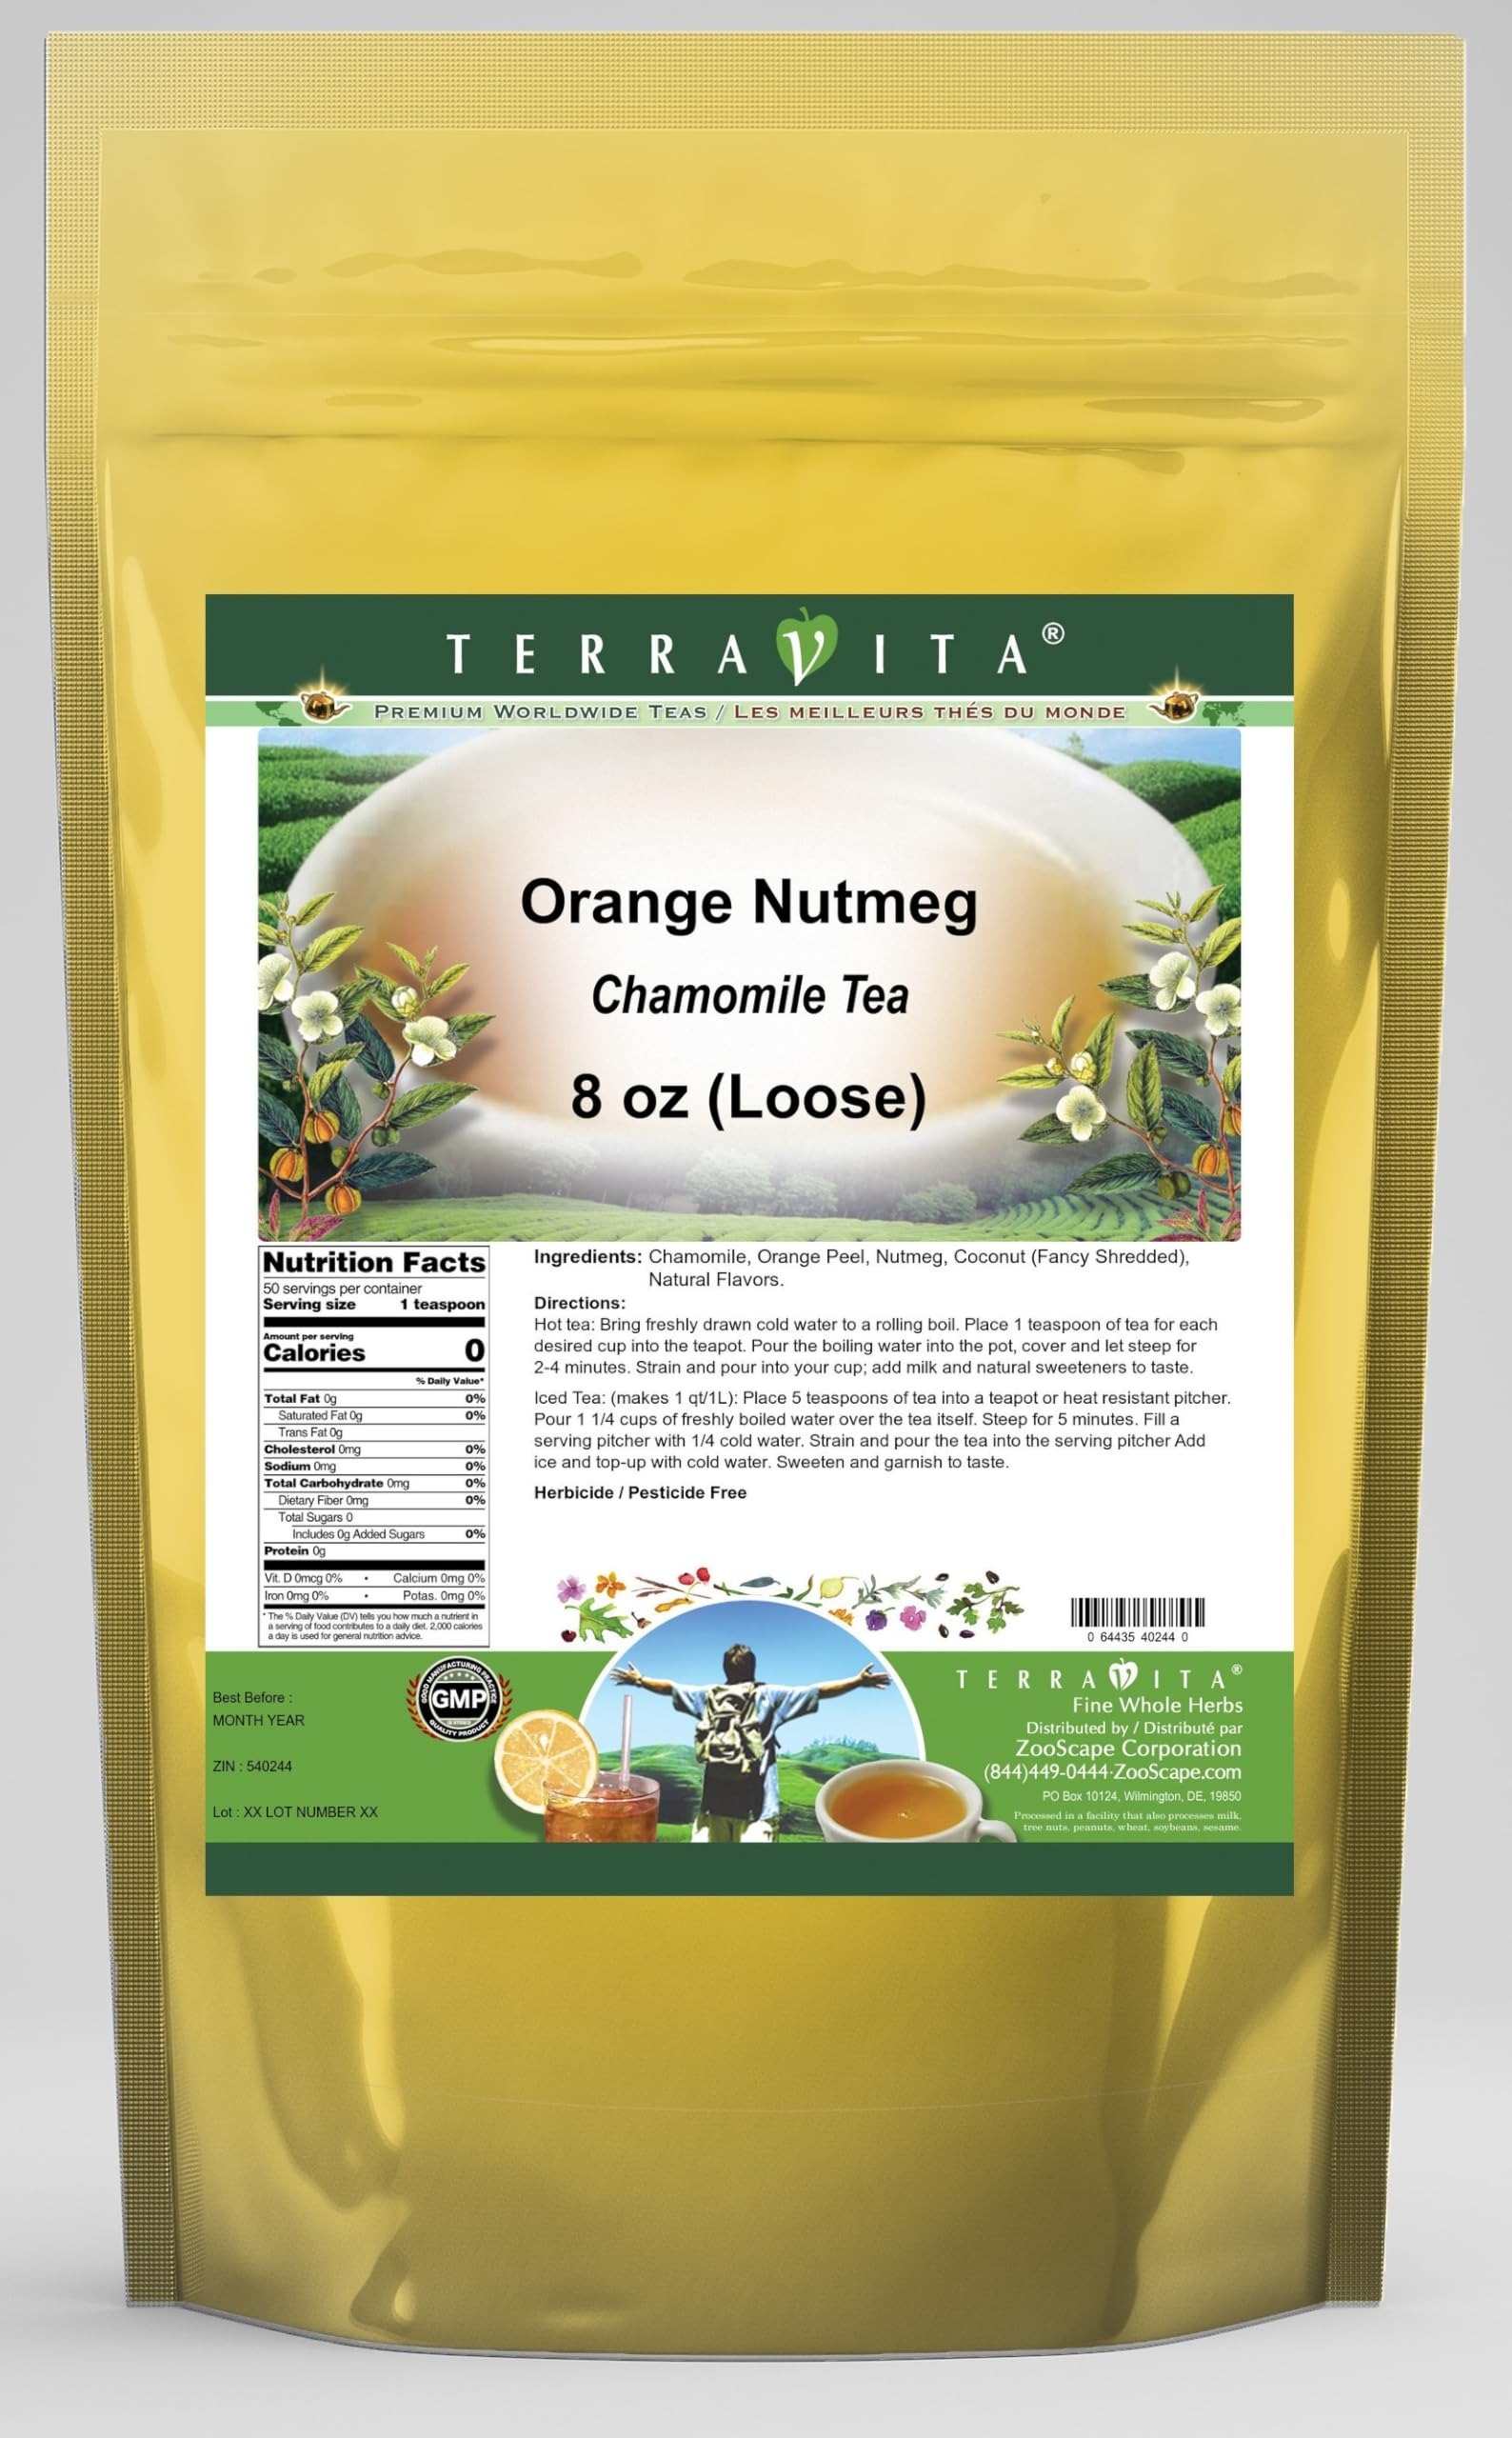
Item Name: Orange Nutmeg Chamomile Tea (Loose) (8 oz, ZIN: 540244) - 3 Pack
Bullet Point 1: Our Orange Nutmeg Chamomile Tea is a delicious flavored Chamomile tea with Orange Peel, Nutmeg and Coconut that you will enjoy relaxing with anytime! The natural Orange Nutmeg taste is delicious! - Ingredients: Chamomile tea, Orange Peel, Nutmeg, Coconut and Natural Orange Nutmeg Flavor.
Bullet Point 2: No fillers.
Bullet Point 3: Manufacturer: TerraVita
Bullet Point 4: Size: 8 oz
Bullet Point 5: Loose Leaf Chamomile Tea - Packed in a convenient upright pouch!
Product Description: Our Orange Nutmeg Chamomile Tea is a delicious flavored Chamomile tea with Orange Peel, Nutmeg and Coconut that you will enjoy relaxing with anytime! The natural Orange Nutmeg taste is delicious! - Ingredients: Chamomile tea, Orange Peel, Nutmeg, Coconut and Natural Orange Nutmeg Flavor. - Hot tea brewing method: Bring freshly drawn cold water to a rolling boil. Place 1 teaspoon of tea for each desired cup into the teapot. Pour the boiling water into the pot, cover and let steep for 2-4 minutes. Strain and pour into your cup; add milk and natural sweeteners to taste. - Iced tea brewing method: (to make 1 liter/quart): Place 5 teaspoons of tea into a teapot or heat resistant pitcher. Pour 1 1/4 cups of freshly boiled water over the tea itself. Steep for 5 minutes. Fill a serving pitcher with 1/4 cold water. Strain and pour the tea into the serving pitcher Add ice and top-up with cold water. Sweeten and garnish to taste. - TerraVita is an exclusive line of premium-quality, natural source products that use only the finest, purest and most potent ingredients found around the world. TerraVita is hallmarked by the highest possible standards of purity, potency, stability and freshness. All of our products are prepared with the highest elements of quality control, from raw materials through the entire manufacturing process, up to and including the moment that the bottles or bags are sealed for freshness and shipped out to you. Our highest possible standards are certified by independent laboratories and backed by our personal guarantee. - TerraVita exists to meet and ensure your family's health and wellness without the harmful effects of chemicals and health products. We strive to make all of our products affordable and reliable and are constantly searching the market to maintai
Value: 24.0
Unit: Ounce

Price: 81.92